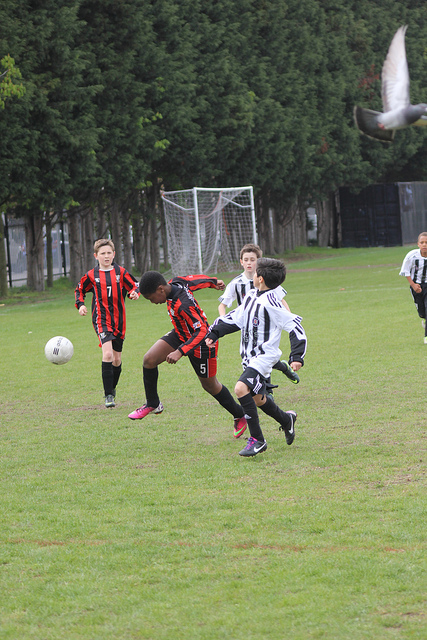
những cầu thủ bóng đá trẻ của hai đội đang thi đấu trên sân